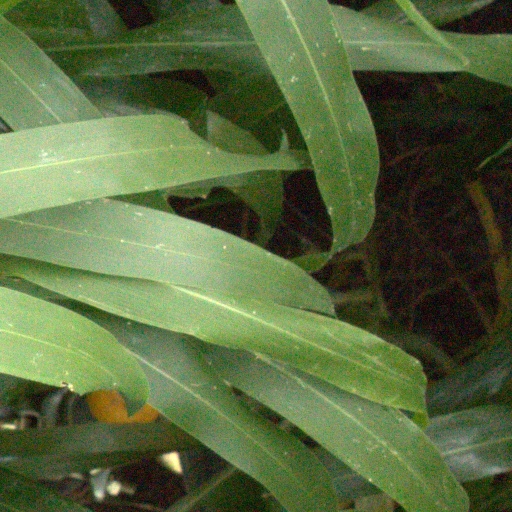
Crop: sorghum